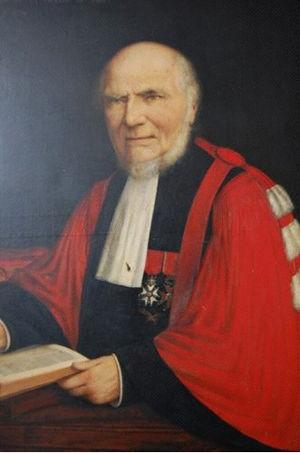
Portrait d'Edouard Delpech (Villefranche 1797- Toulouse 1864), jurisconsulte, doyen de l'Université de Toulouse.
La famille Delpech de Frayssinet, anciennement Delpuech ou Delpech, est une famille française, originaire du Rouergue et du Quercy, qui paraît avoir été noble et subsiste à travers une branche dont l'auteur exerçait la profession dérogeante de notaire au XVIIIᵉ siècle.